Ettiswil

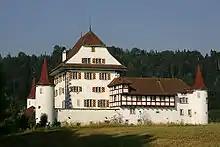
Schloss Wyher near Ettiswil

Ettiswil has an area, , of . Of this area, 73.7% is used for agricultural purposes, while 17.3% is forested. Of the rest of the land, 8.3% is settled (buildings or roads) and the remainder (0.6%) is non-productive (rivers, glaciers or mountains). , 17.35% of the total land area was forested. Of the agricultural land, 70.82% is used for farming or pastures, while 2.88% is used for orchards or vine crops. Of the settled areas, 5.04% is covered with buildings, 0.24% is industrial, 0.64% is classed as special developments, and 2.4% is transportation infrastructure. Of the unproductive areas, 0.08% is unproductive flowing water (rivers) and 0.56% is other unproductive land.